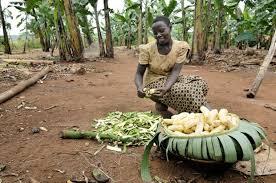
Mwanamke anachonga ndizi akiwa ameketi chini ya mti mkubwa wa mgomba. Akionyesha shughuli za kilimo. Amevalia nguo rahisi, akitumia mikono yake kwa ustadi kuondoa maganda ya ndizi. Kando yake kuna rundo la maganda ya ndizi na kikapu kilichojaa ndizi zilizo kwisha kutolewa ngozi.